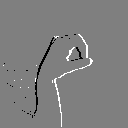
ASL letter: o